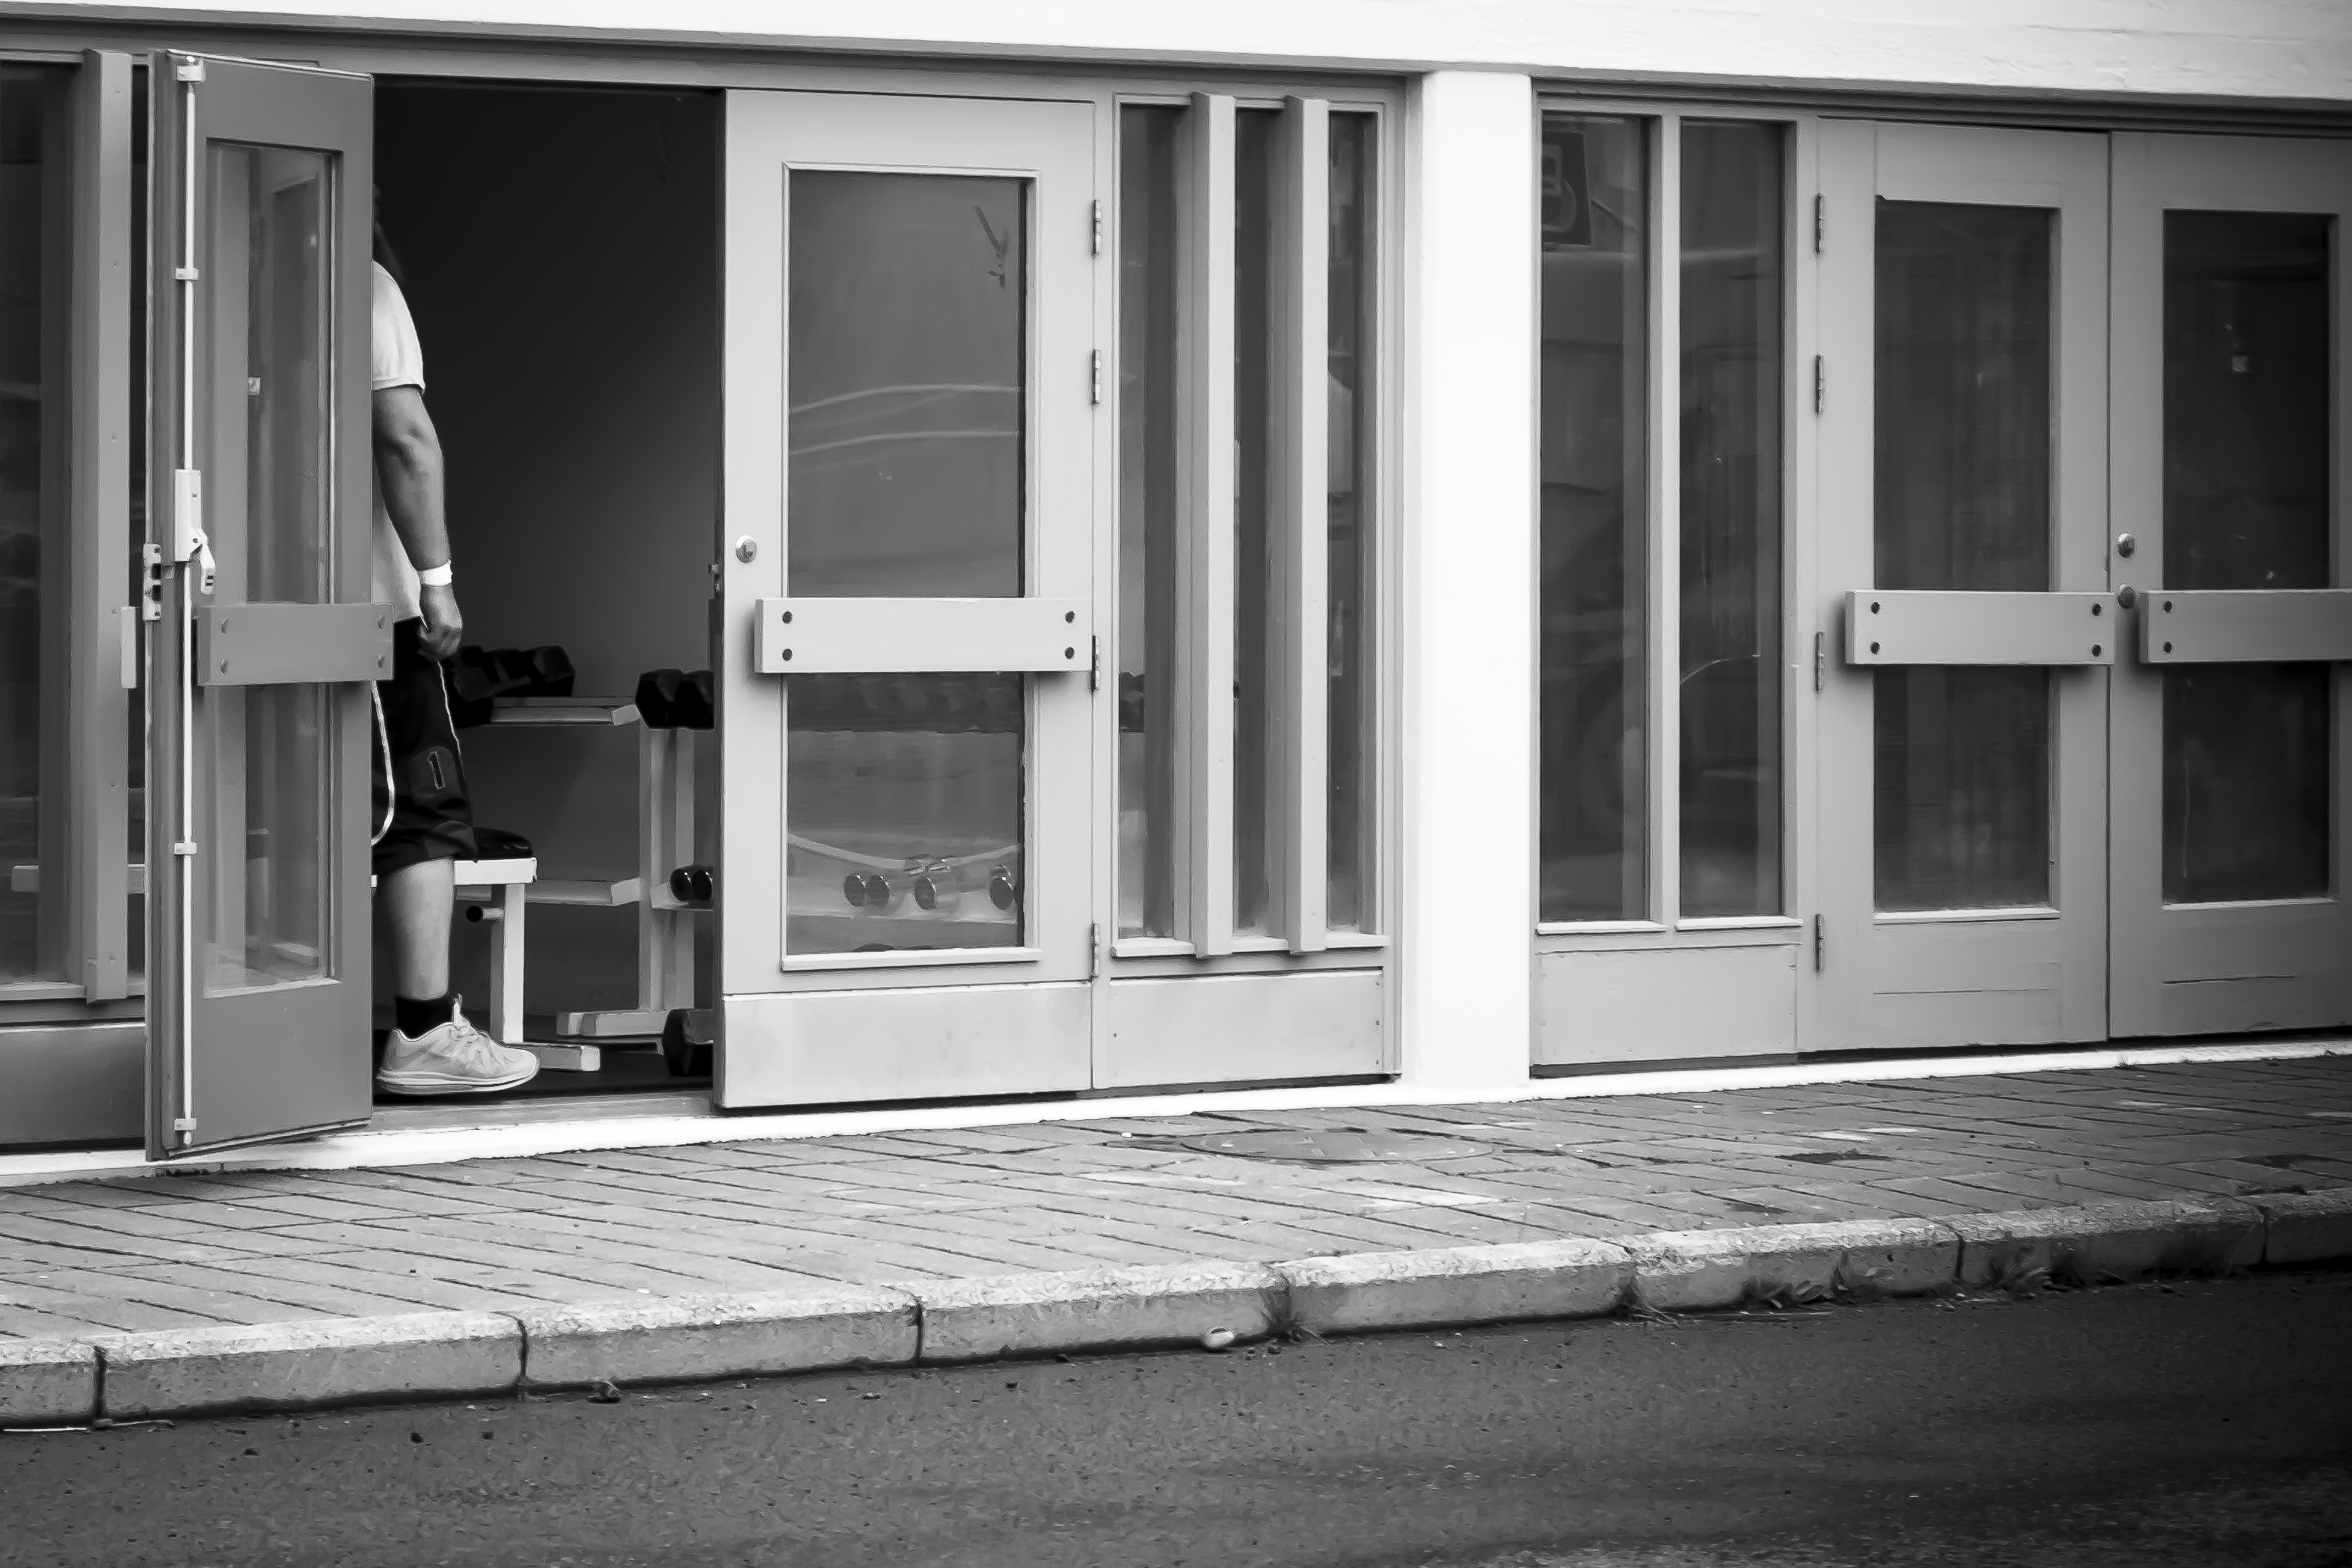
black and white, white, street, window, home, urban, travel, fujifilm, iceland, black, furniture, monochrome, door, interior design, bw, blackandwhite, blackwhite, is, ngc, fuji, fujixt1, fujix, noireblanc, monochrome photography